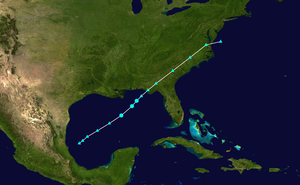
La saison cyclonique 2019 dans l'océan Atlantique nord est la saison des ouragans atlantiques qui officiellement se déroule selon l'Organisation météorologique mondiale du 1ᵉʳ juin au 30 novembre 2019. C'est la troisième année que le National Hurricane Center américain émit des avis et avertissements pour des « cyclones tropicaux potentiels », des perturbations qui n'ont pas encore atteint au moins le stade de dépressions tropicales mais qui avaient une probabilité élevée de le devenir et qui pouvaient causer des effets importants aux terres dans les 48 heures suivantes. Les avis pour ces tempêtes potentielles ont le même contenu que les avis normaux mais incluent la probabilité de développement.
La tempête tropicale Nestor est le seizième système tropical à se former durant la saison cyclonique 2019 et la quatorzième à devenir une tempête tropicale. C'est une zone de basse pression sur la mer des Caraïbes occidentales qui s'est déplacée vers le golfe du Mexique où elle a commencé à s'organiser légèrement pour devenir le cyclone tropical potentiel Seize le 17 octobre. Des veilles furent émises pour le Sud-Est des États-Unis à son approche. Elle fut finalement désignée tempête tropicale Nestor près du panhandle de Floride le 18 octobre mais s’est rapidement transformé en un cyclone extratropical avant de toucher la côte le 19 octobre. Après être entrée dans les terres, cette dépression a traversé la Géorgie et est ressortie sur l'Atlantique près de la Caroline du nord avant d'être absorbée dans la circulation des latitudes moyennes.